Monmouthshire Merlin

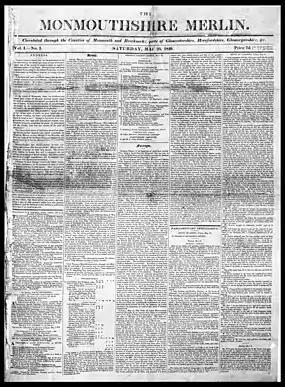
The Monmouthshire Merlin, Issue No. 1, 23rd May 1829

The Monmouthshire Merlin was a weekly English-language newspaper published in Monmouth, Wales. It was first issued on 23 May 1829 and circulated in the counties of Monmouthshire, Brecknockshire, Glamorgan, Gloucestershire, and Herefordshire. The newspaper primarily reported on local and national news.